Bhoot Aaya

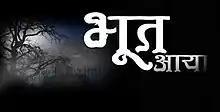

Bhoot Aaya is an Indian drama documentary television series created by Akashdeep Sabir and directed by Ayush Raina for Sony Entertainment Television. Its central plot was based on paranormal experiences narrated by the real victims. The series was scheduled to telecast on 29 September 2013. But it was delayed, the series premiered on 13 October 2013 and ended on 6 April 2014.